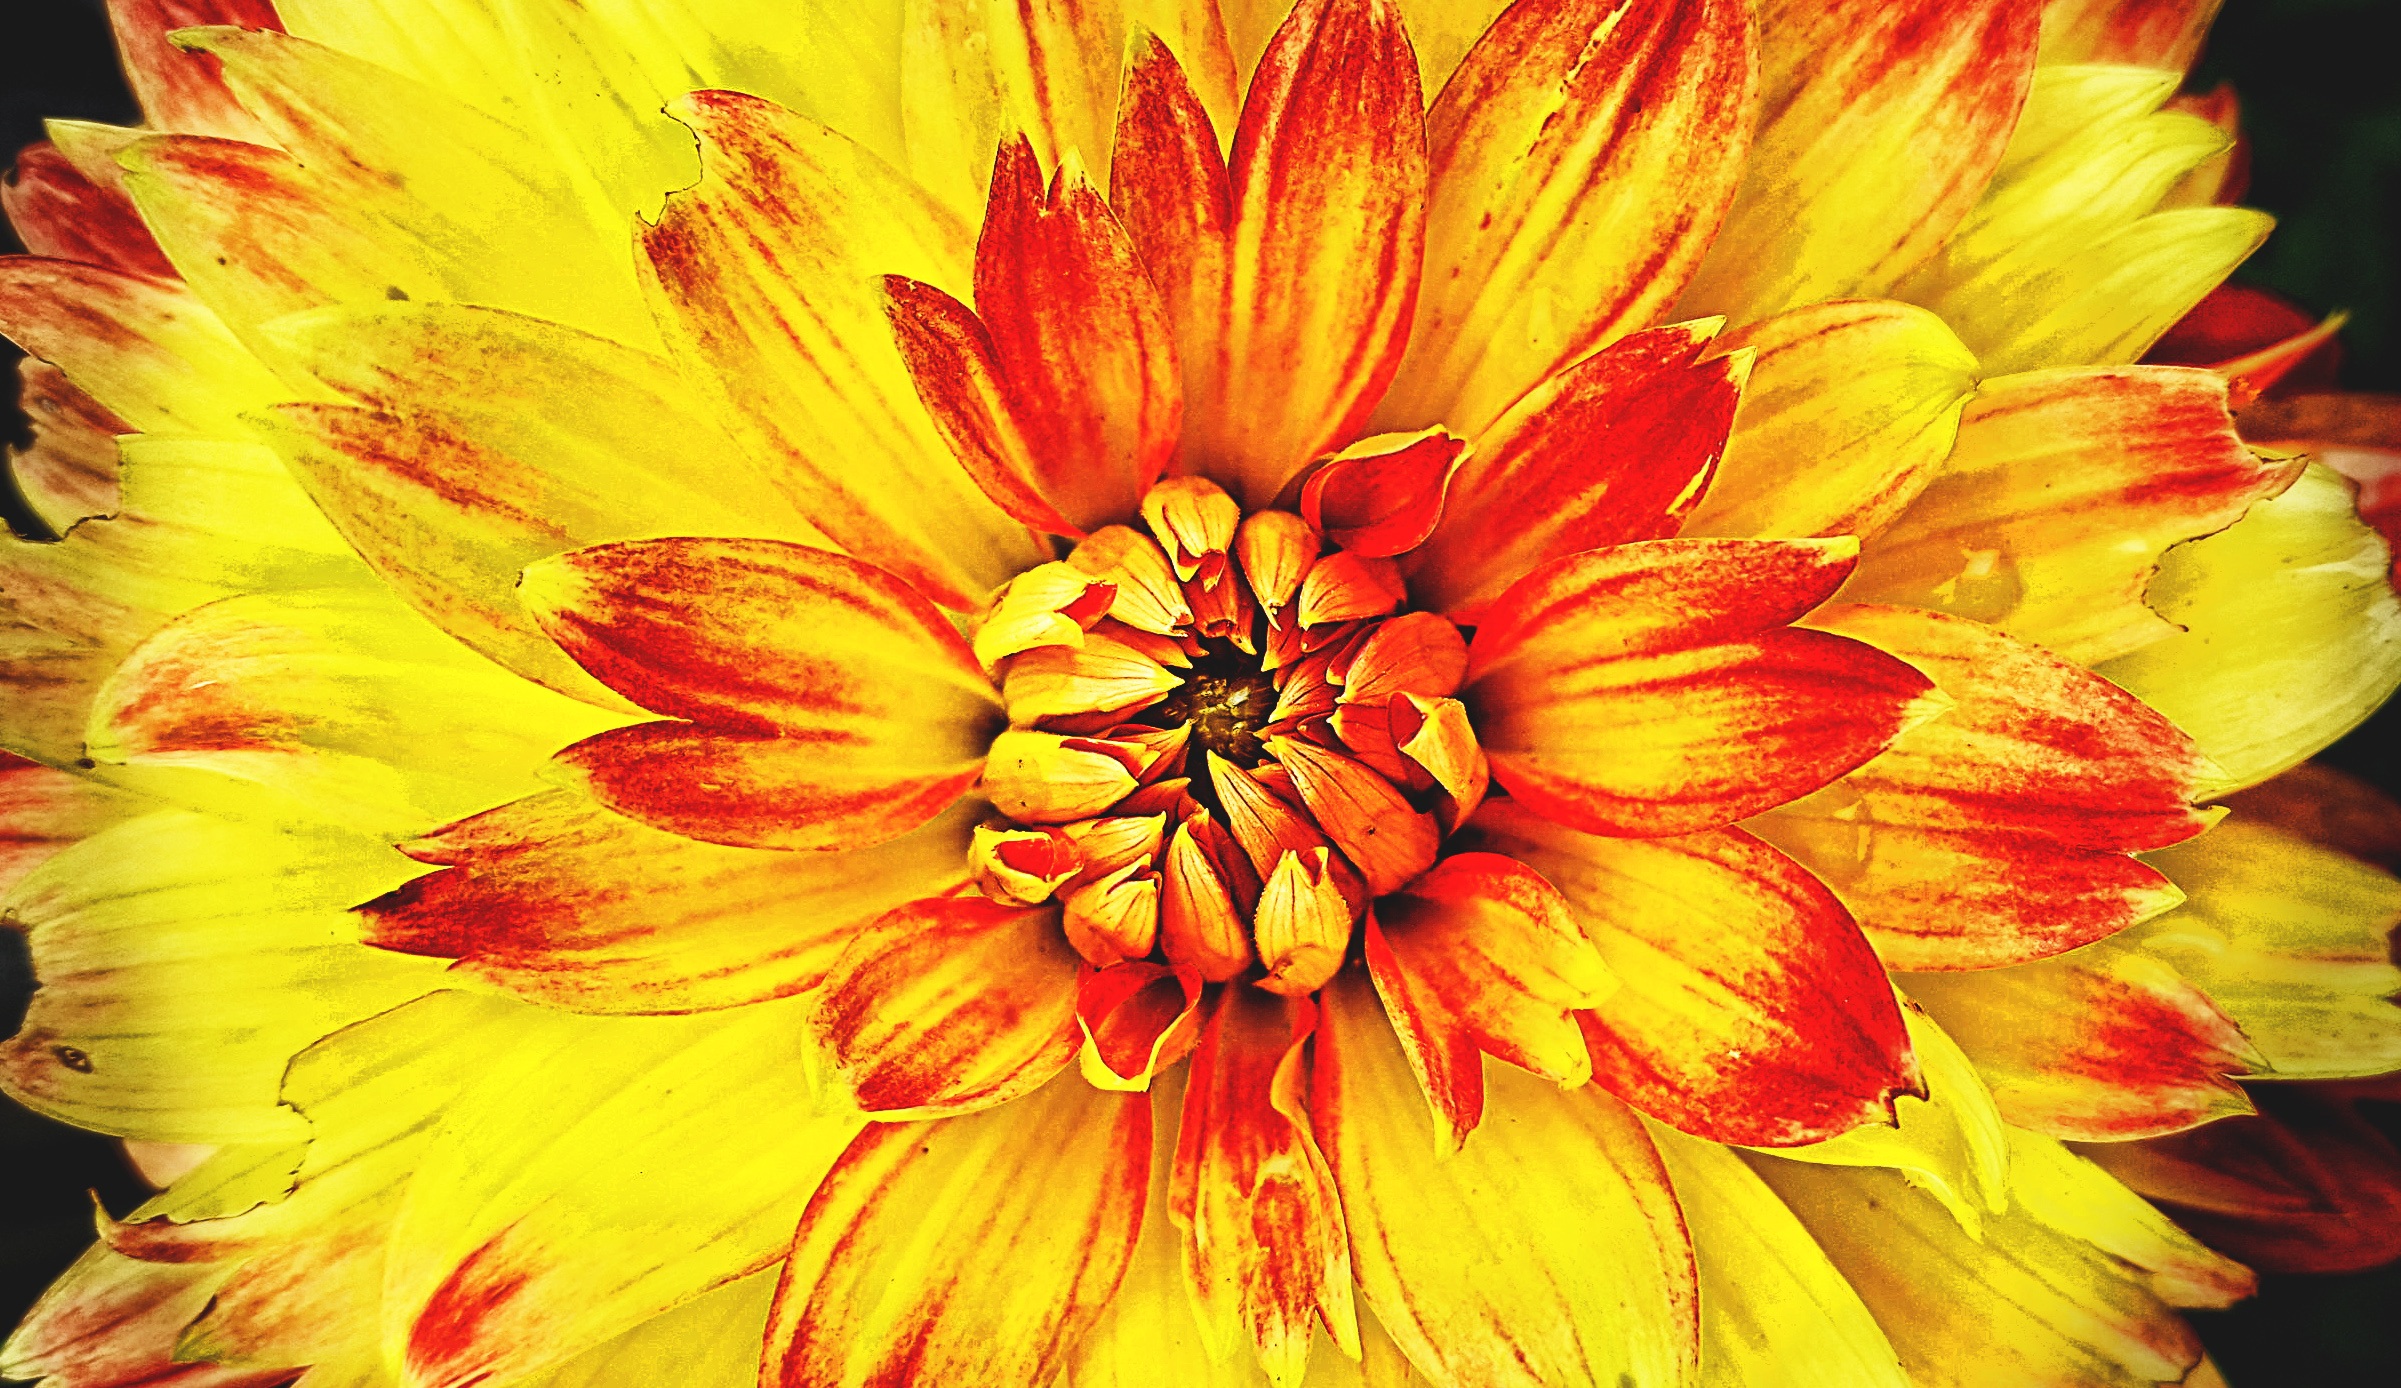
nature, blossom, plant, flower, petal, bloom, summer, red, fire, yellow, close, flora, dahlia, gerbera, macro photography, flowering plant, daisy family, annual plant, land plant, blanket flowers